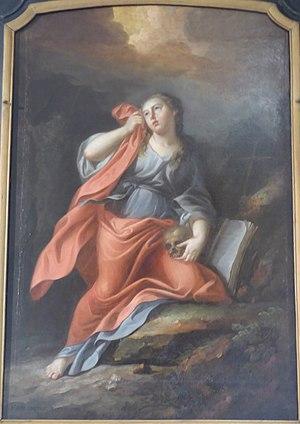
Madeleine repentante de Marie Parrocel, musée de Dreux, Eure-et-Loir (France). Provient de la chapelle de l'Hôtel-Dieu de Dreux.
Le musée d'art et d'histoire de Dreux est un musée municipal situé dans le centre historique de Dreux, ville du département français d'Eure-et-Loir en région Centre-Val de Loire.